Melford Hall

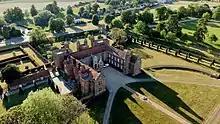

Melford Hall is a stately home in the village of Long Melford, Suffolk, England. Since 1786 it has been the seat of the Parker Baronets and is still lived in by the Hyde Parker family. Since 1960 it has been owned by the National Trust.